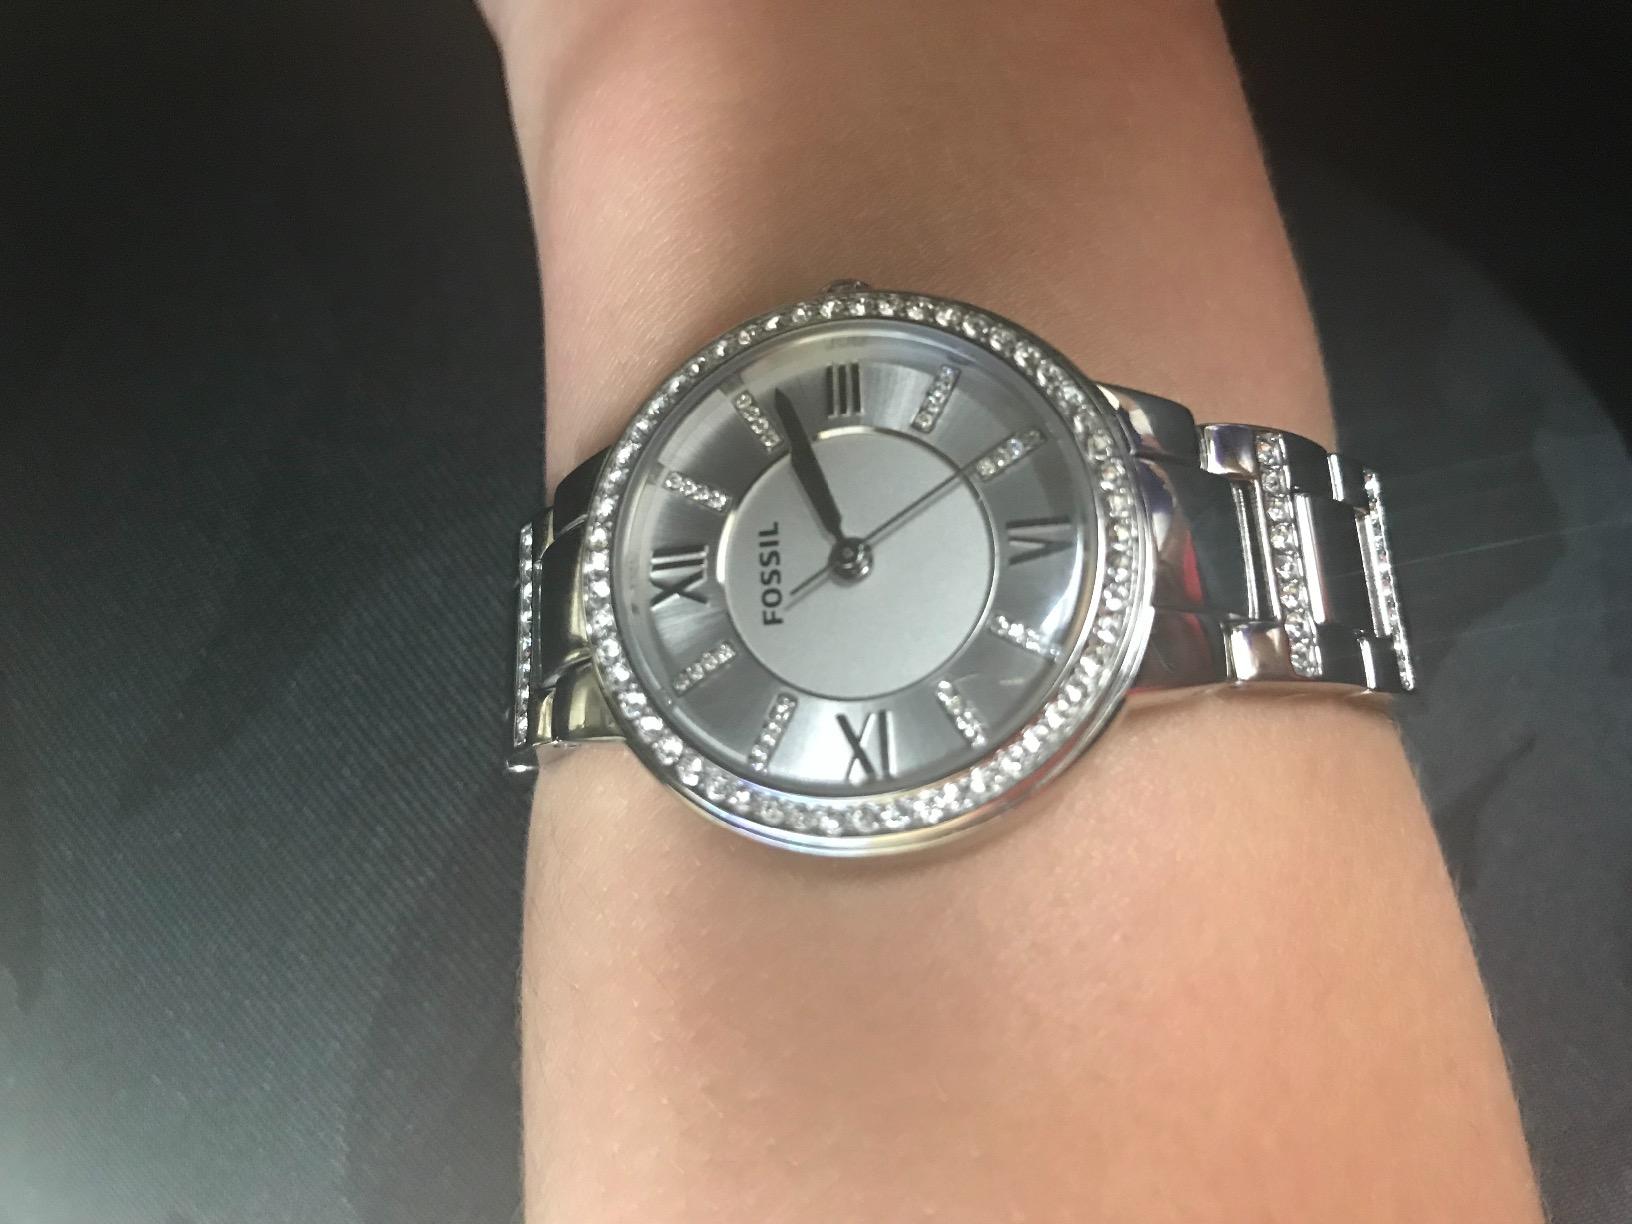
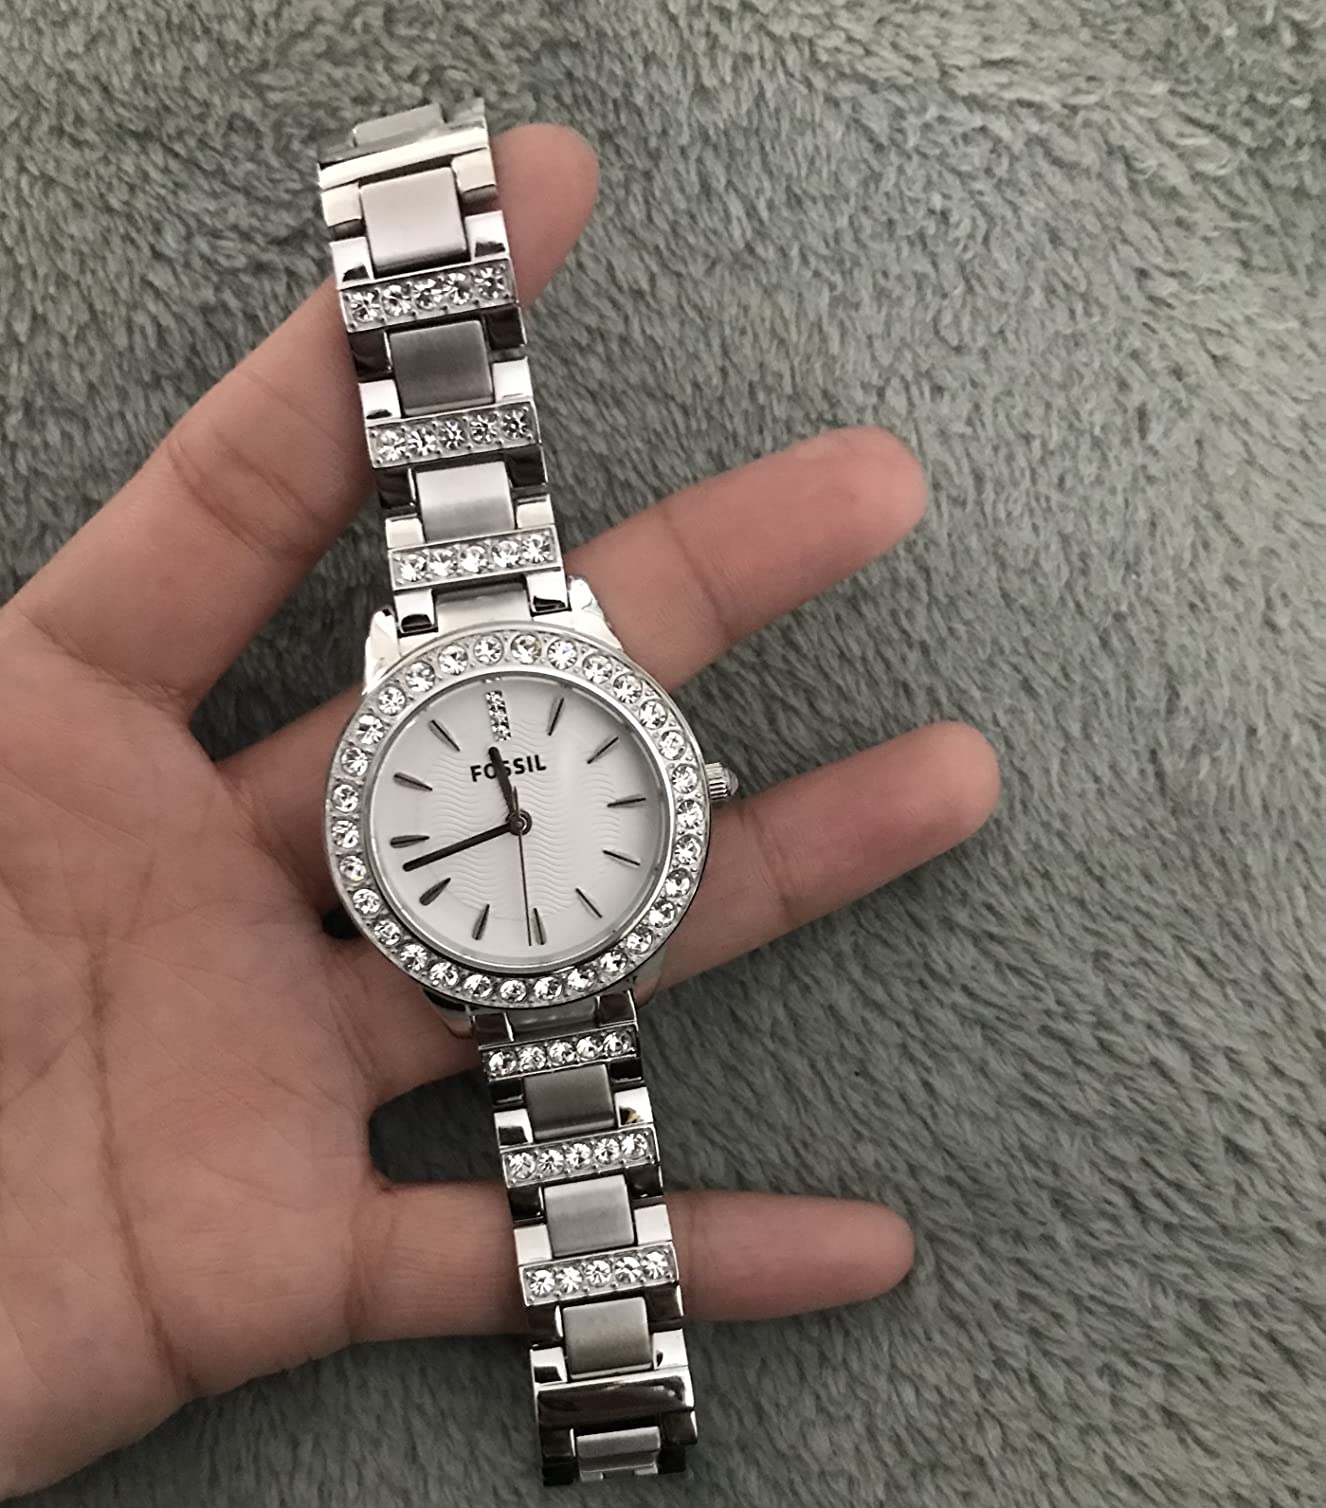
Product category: accessories_watch
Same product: no